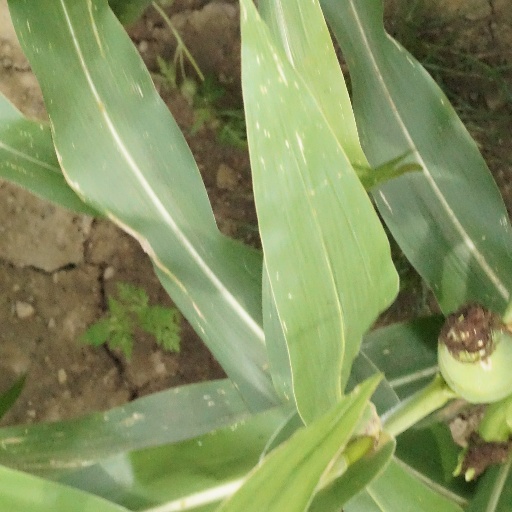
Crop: maize; corn